Seaport Village

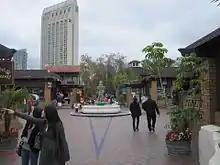
Seaport Village, San Diego, USA

Seaport Village was built on landfill over Punta de los Muertos (Spanish for Point of the Dead), where the Spanish expedition of 1782 buried those who had died of scurvy. In later years it was a railroad yard where goods and other materials used to come through the area.